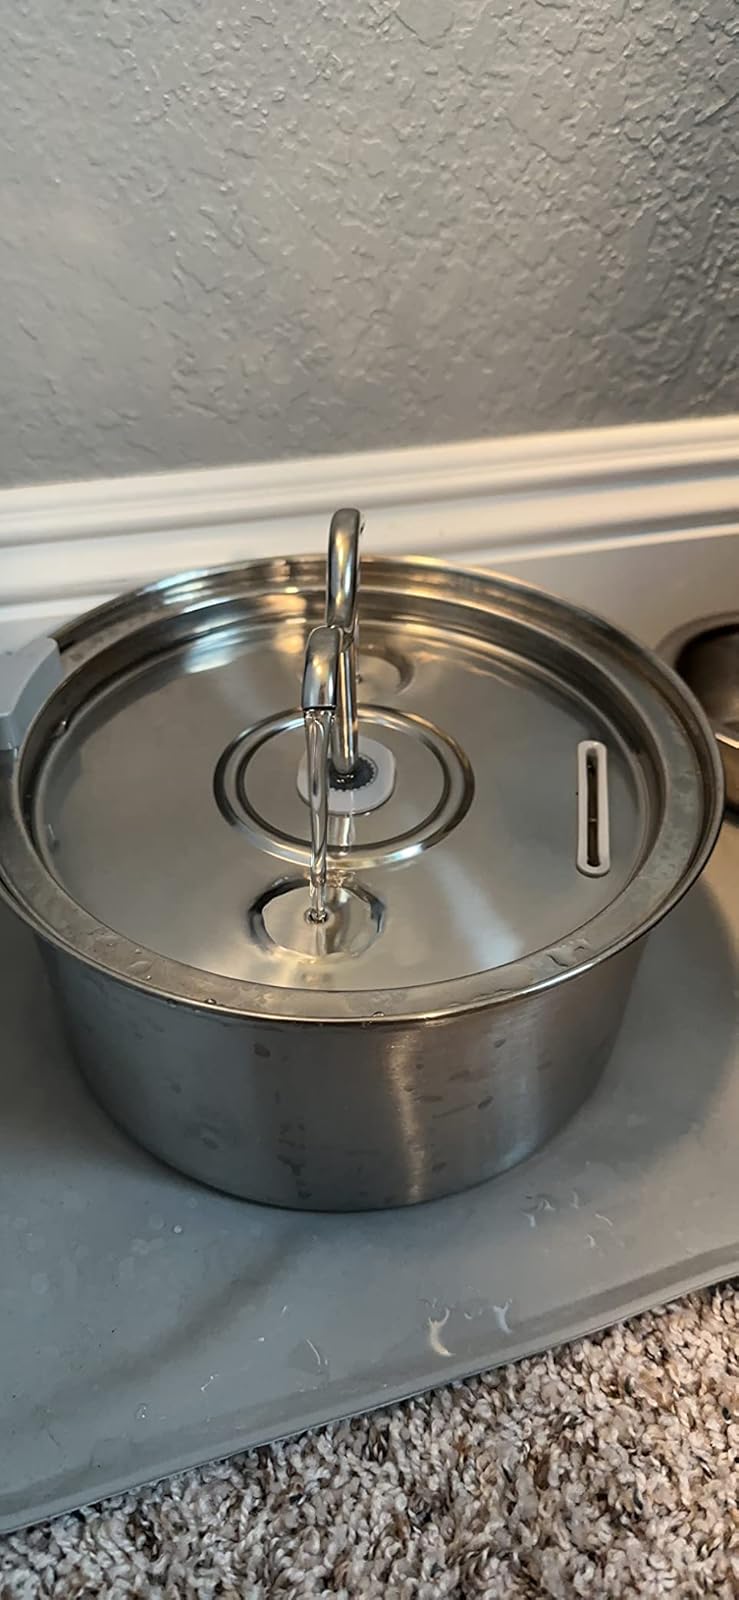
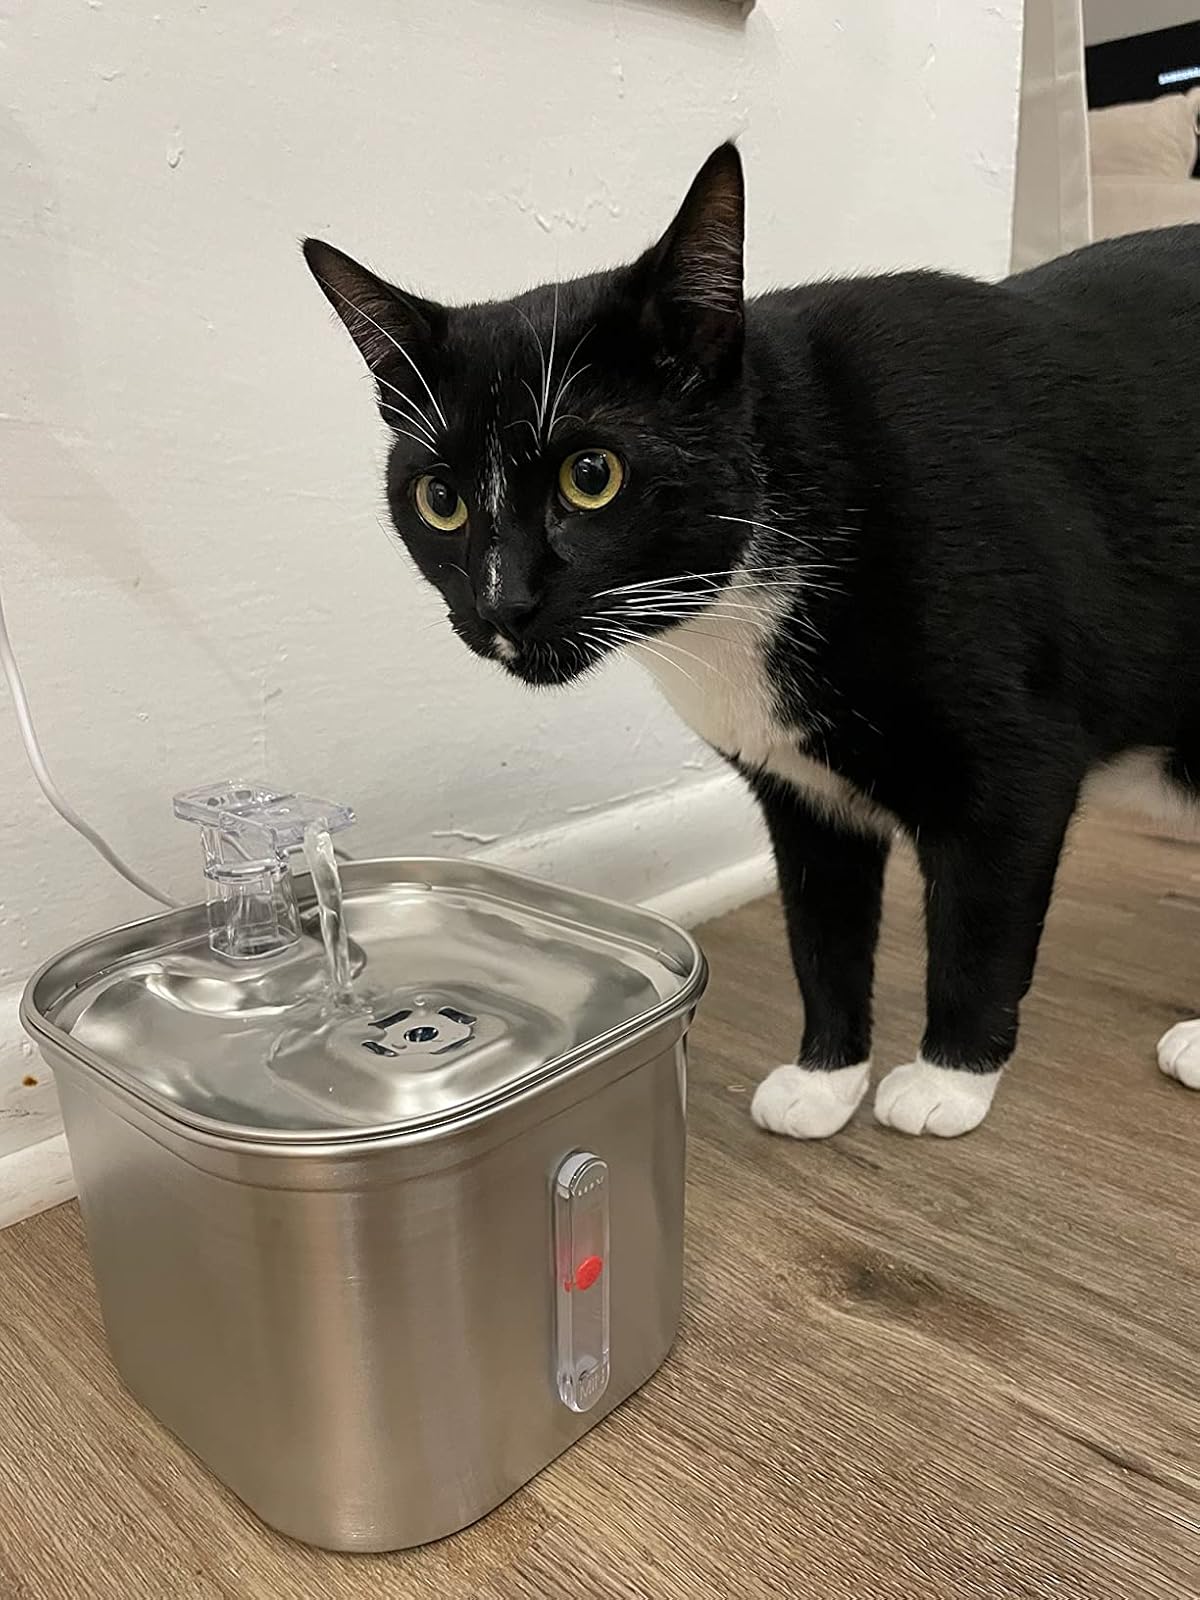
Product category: items_bowl
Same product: no